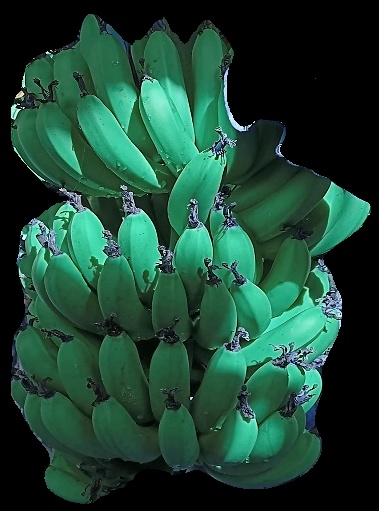
Variety: pachbale
Grade: grade1